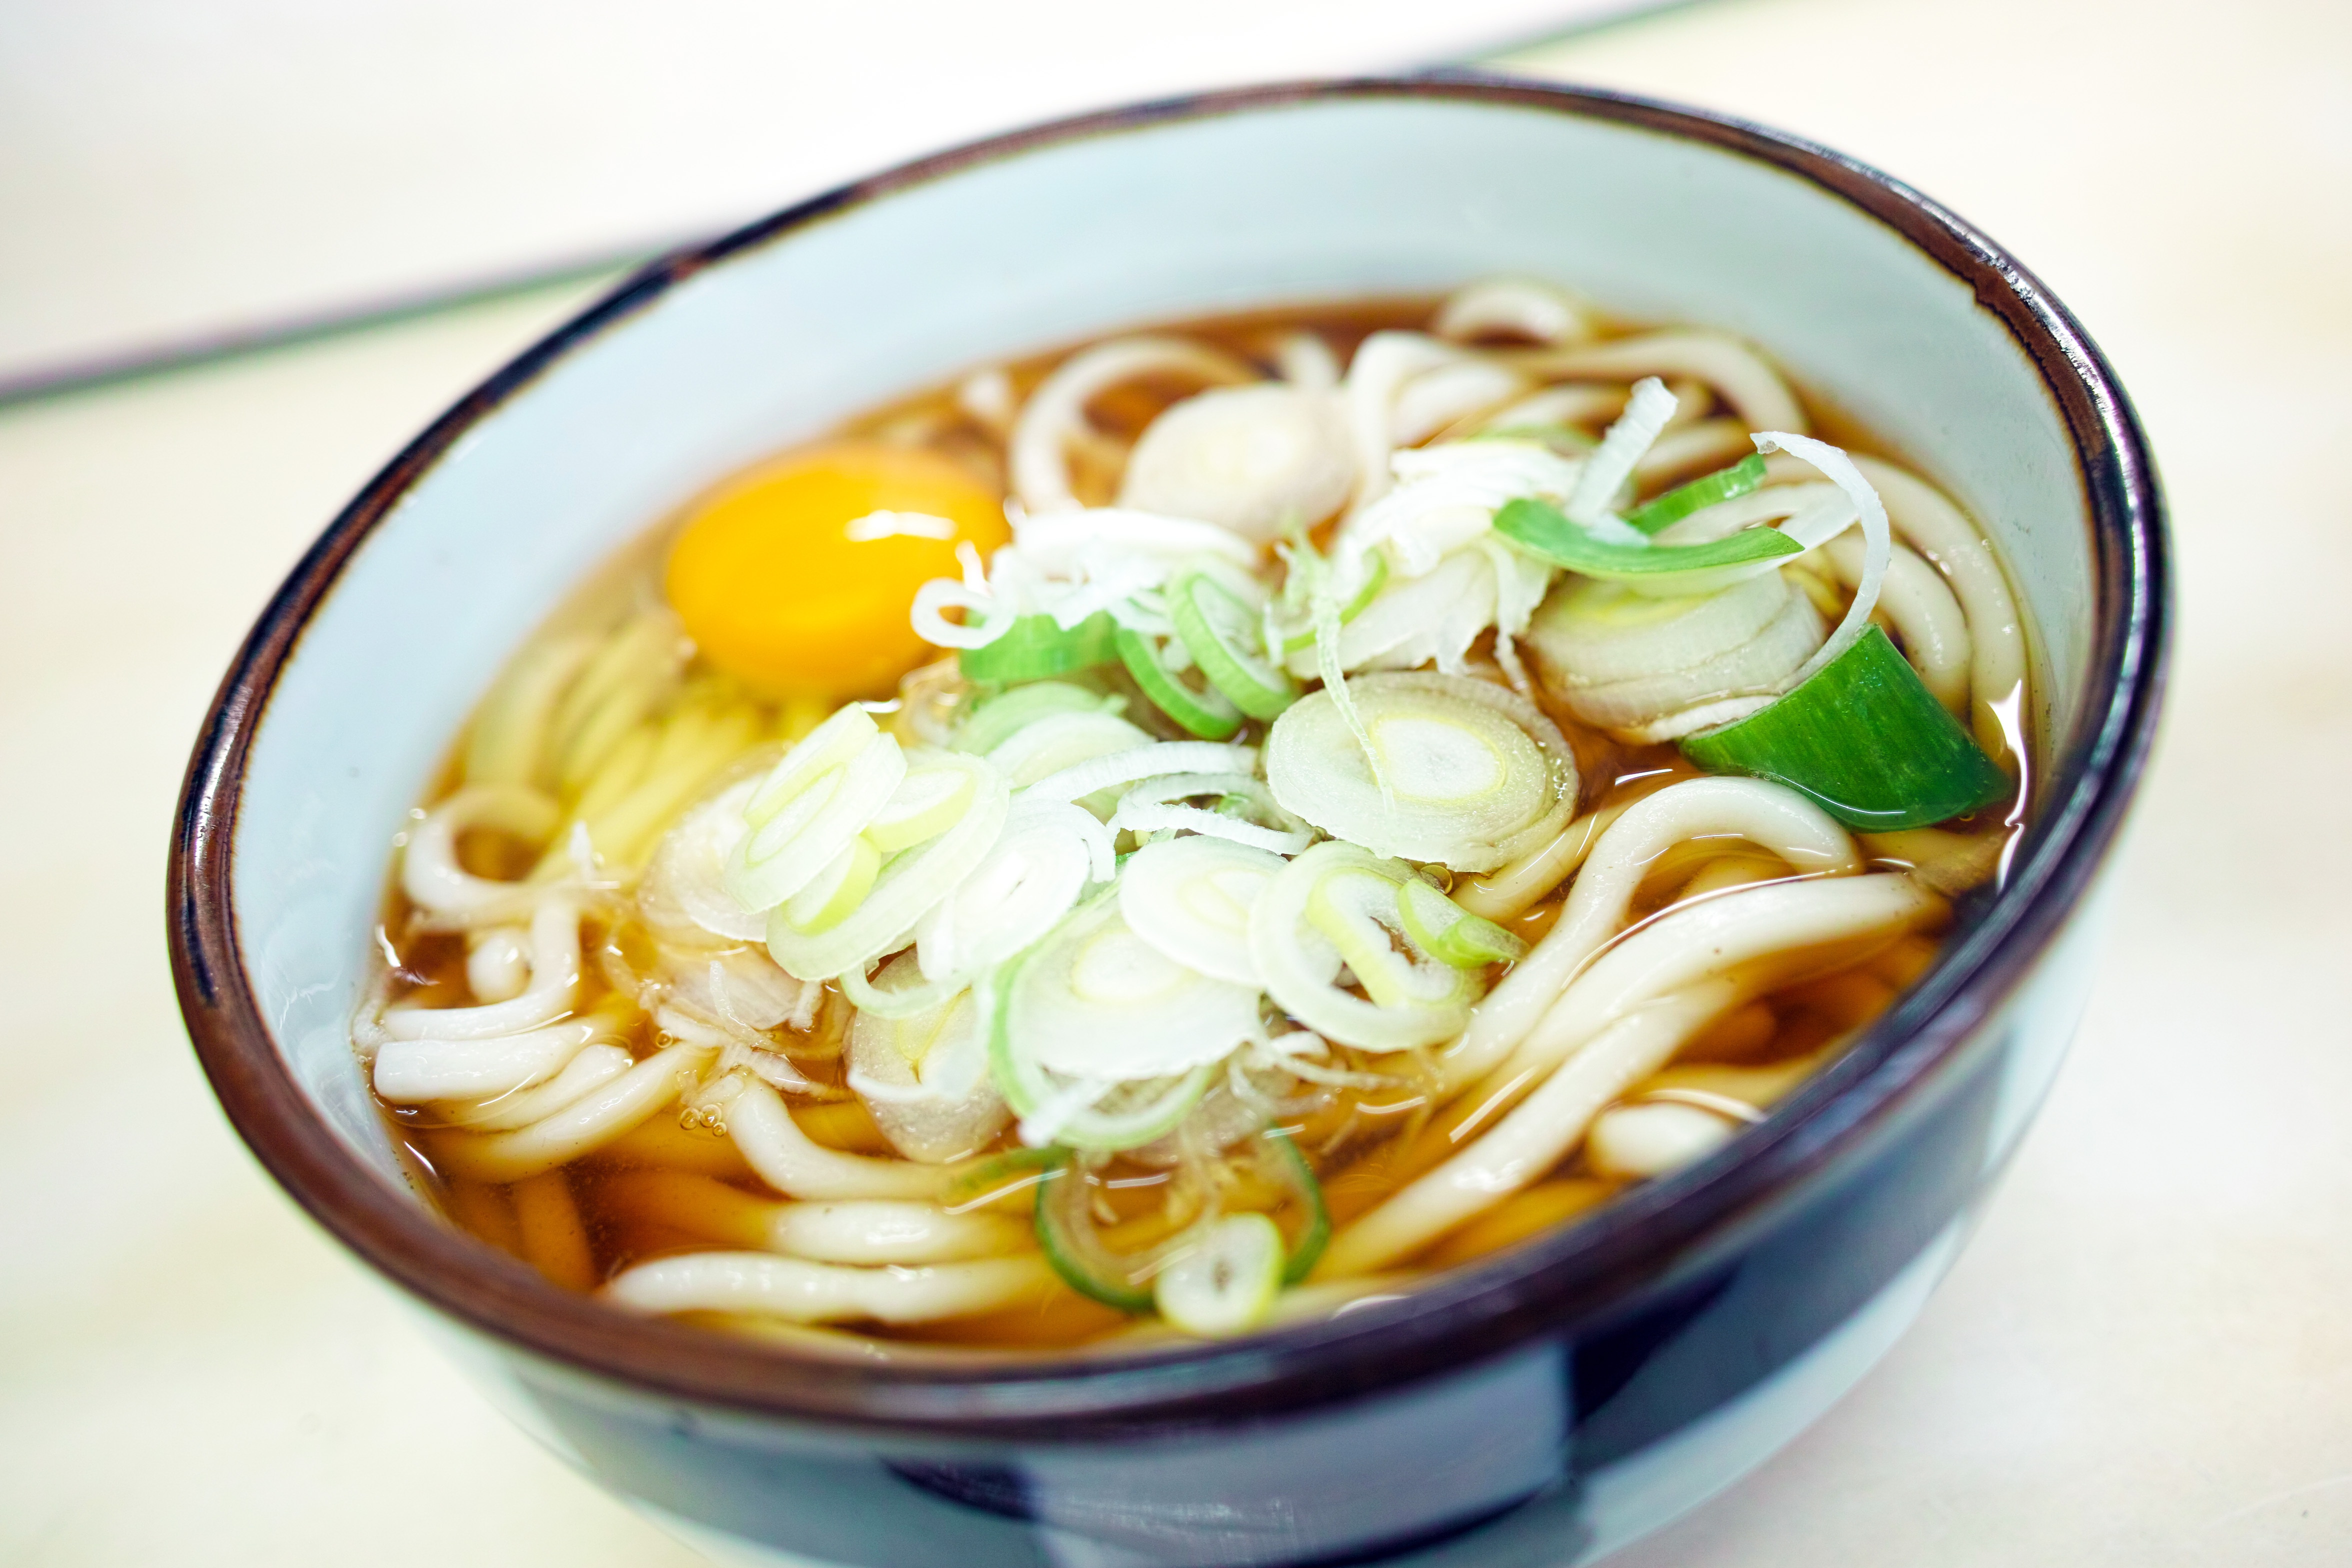
restaurant, dish, food, produce, cuisine, soup, noodle, asian food, diet, soba, raw eggs, japanese food, japan food, udon, laksa, chinese food, chinese noodles, japanese cuisine, udon noodles, kalguksu, noodle soup, soy sauce udon